Gender in speculative fiction

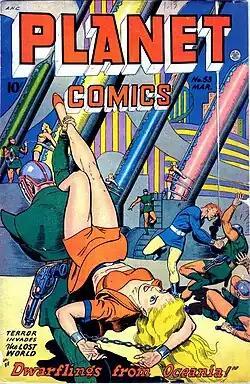
Cover of "Planet comics" #53

There was a time when more girls read comics than boys, but these comics were generally realist, with a focus on romance and crime stories. However, for most of their existence, comic books audiences have been assumed to be mostly male. The female characters and superheroes were targeted towards this male demographic, rather than towards women readers. Although many female superheroes were created, very few starred in their own series or achieved stand-alone success. It has been debated whether the lack of female readership was due to male writers being uncomfortable with writing about or for women, or whether the comic book industry is male dominated due to the lack of intrinsic interest of women in comics.